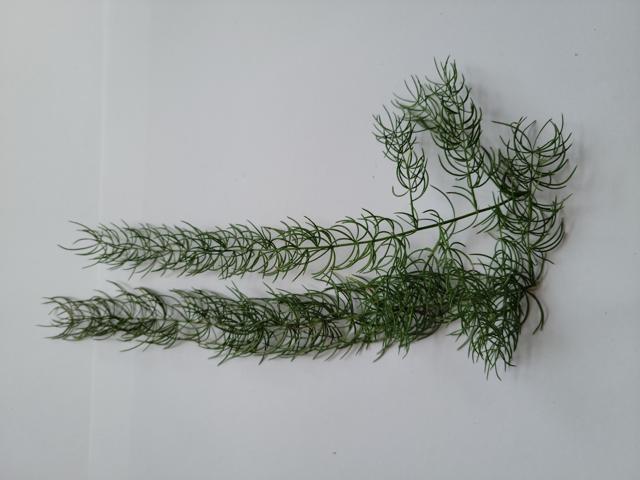
Plant: shotomuli